St. Mary's Church and Cemetery (Crompton, Rhode Island)

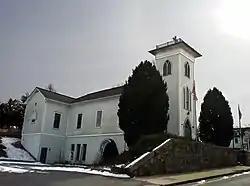

St. Mary's Church and Cemetery is a historic Roman Catholic church building and cemetery in Crompton, a village of West Warwick, Rhode Island.